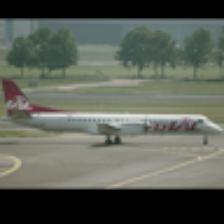
Label: NonHuman